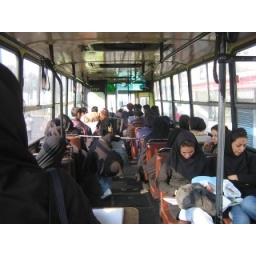
an iranian public bus, male section in front and female section at the back